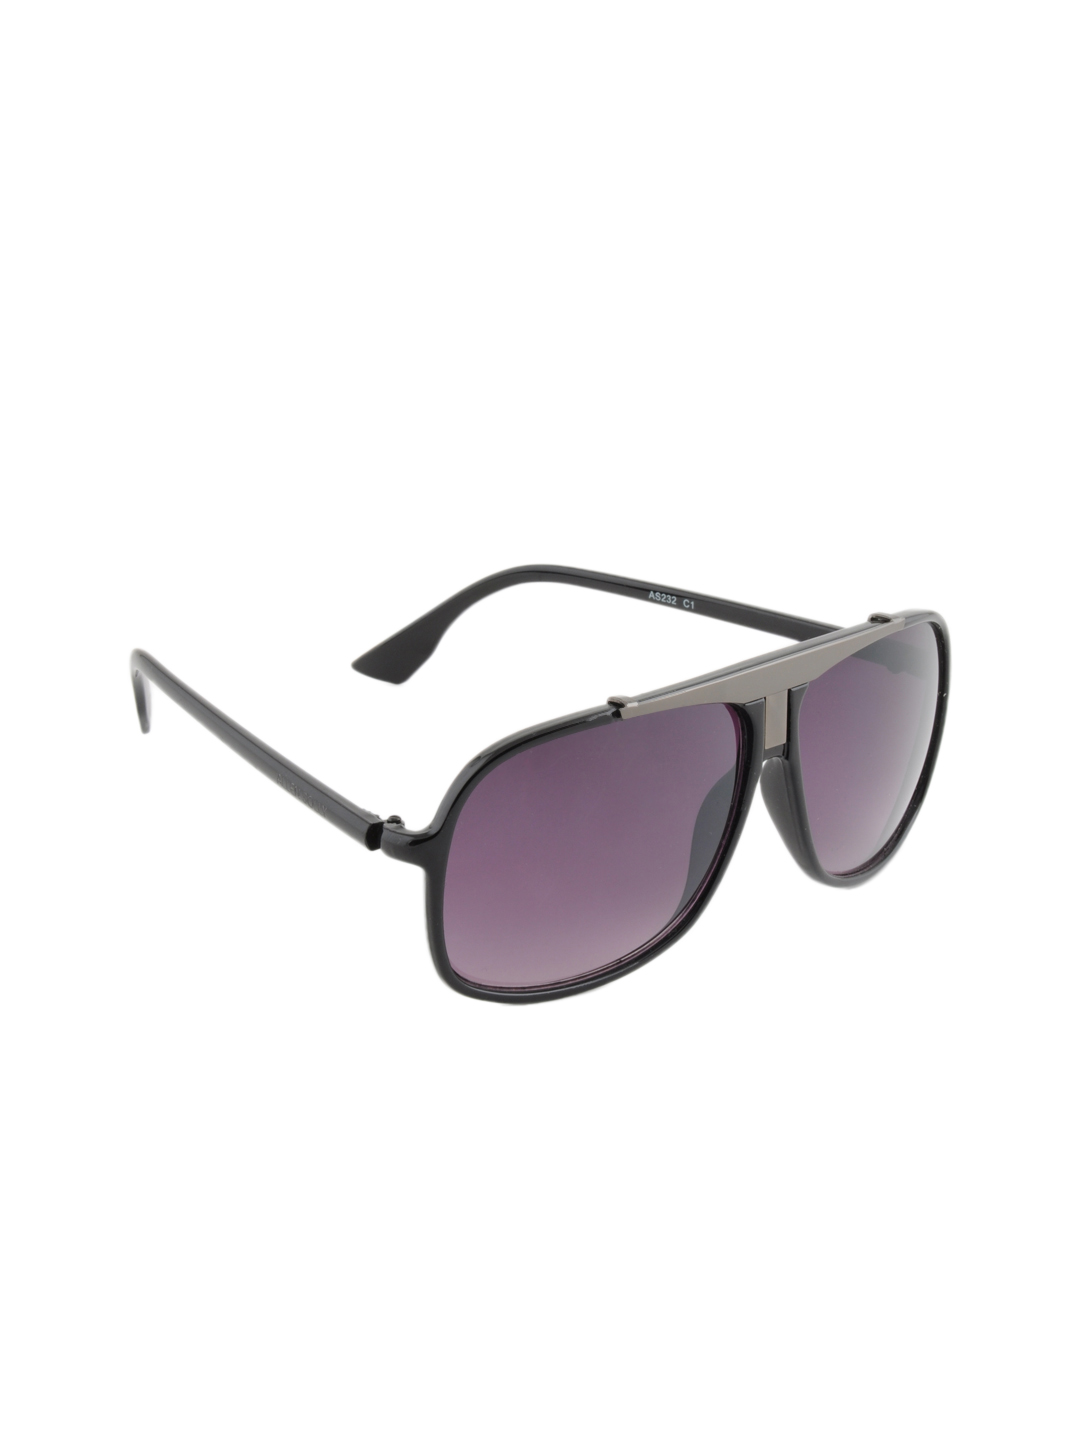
Allen Solly Men Black Sunglass
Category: Accessories / Eyewear / Sunglasses
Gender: Men
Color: Black
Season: Winter 2016
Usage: Casual